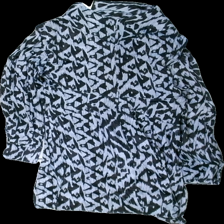
View: back
Type: Dress
Category: Ladies
Brand: Not in the list
Brand text on label: Topshop
Colors: Blue, Black
Material: 76% Vicsose 24% Cotton
Pattern: Animal print
Cut: Tight
Size: 40
Season: All
Price range: 50-100
Recommended usage: Reuse